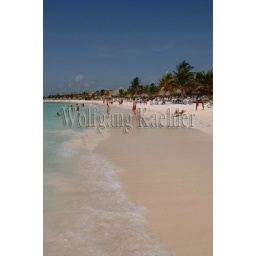
Mexico, yucatan peninsula, near cancun, riviera maya, akumal, white sand beach at akumal beach resort